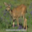
Label: deer